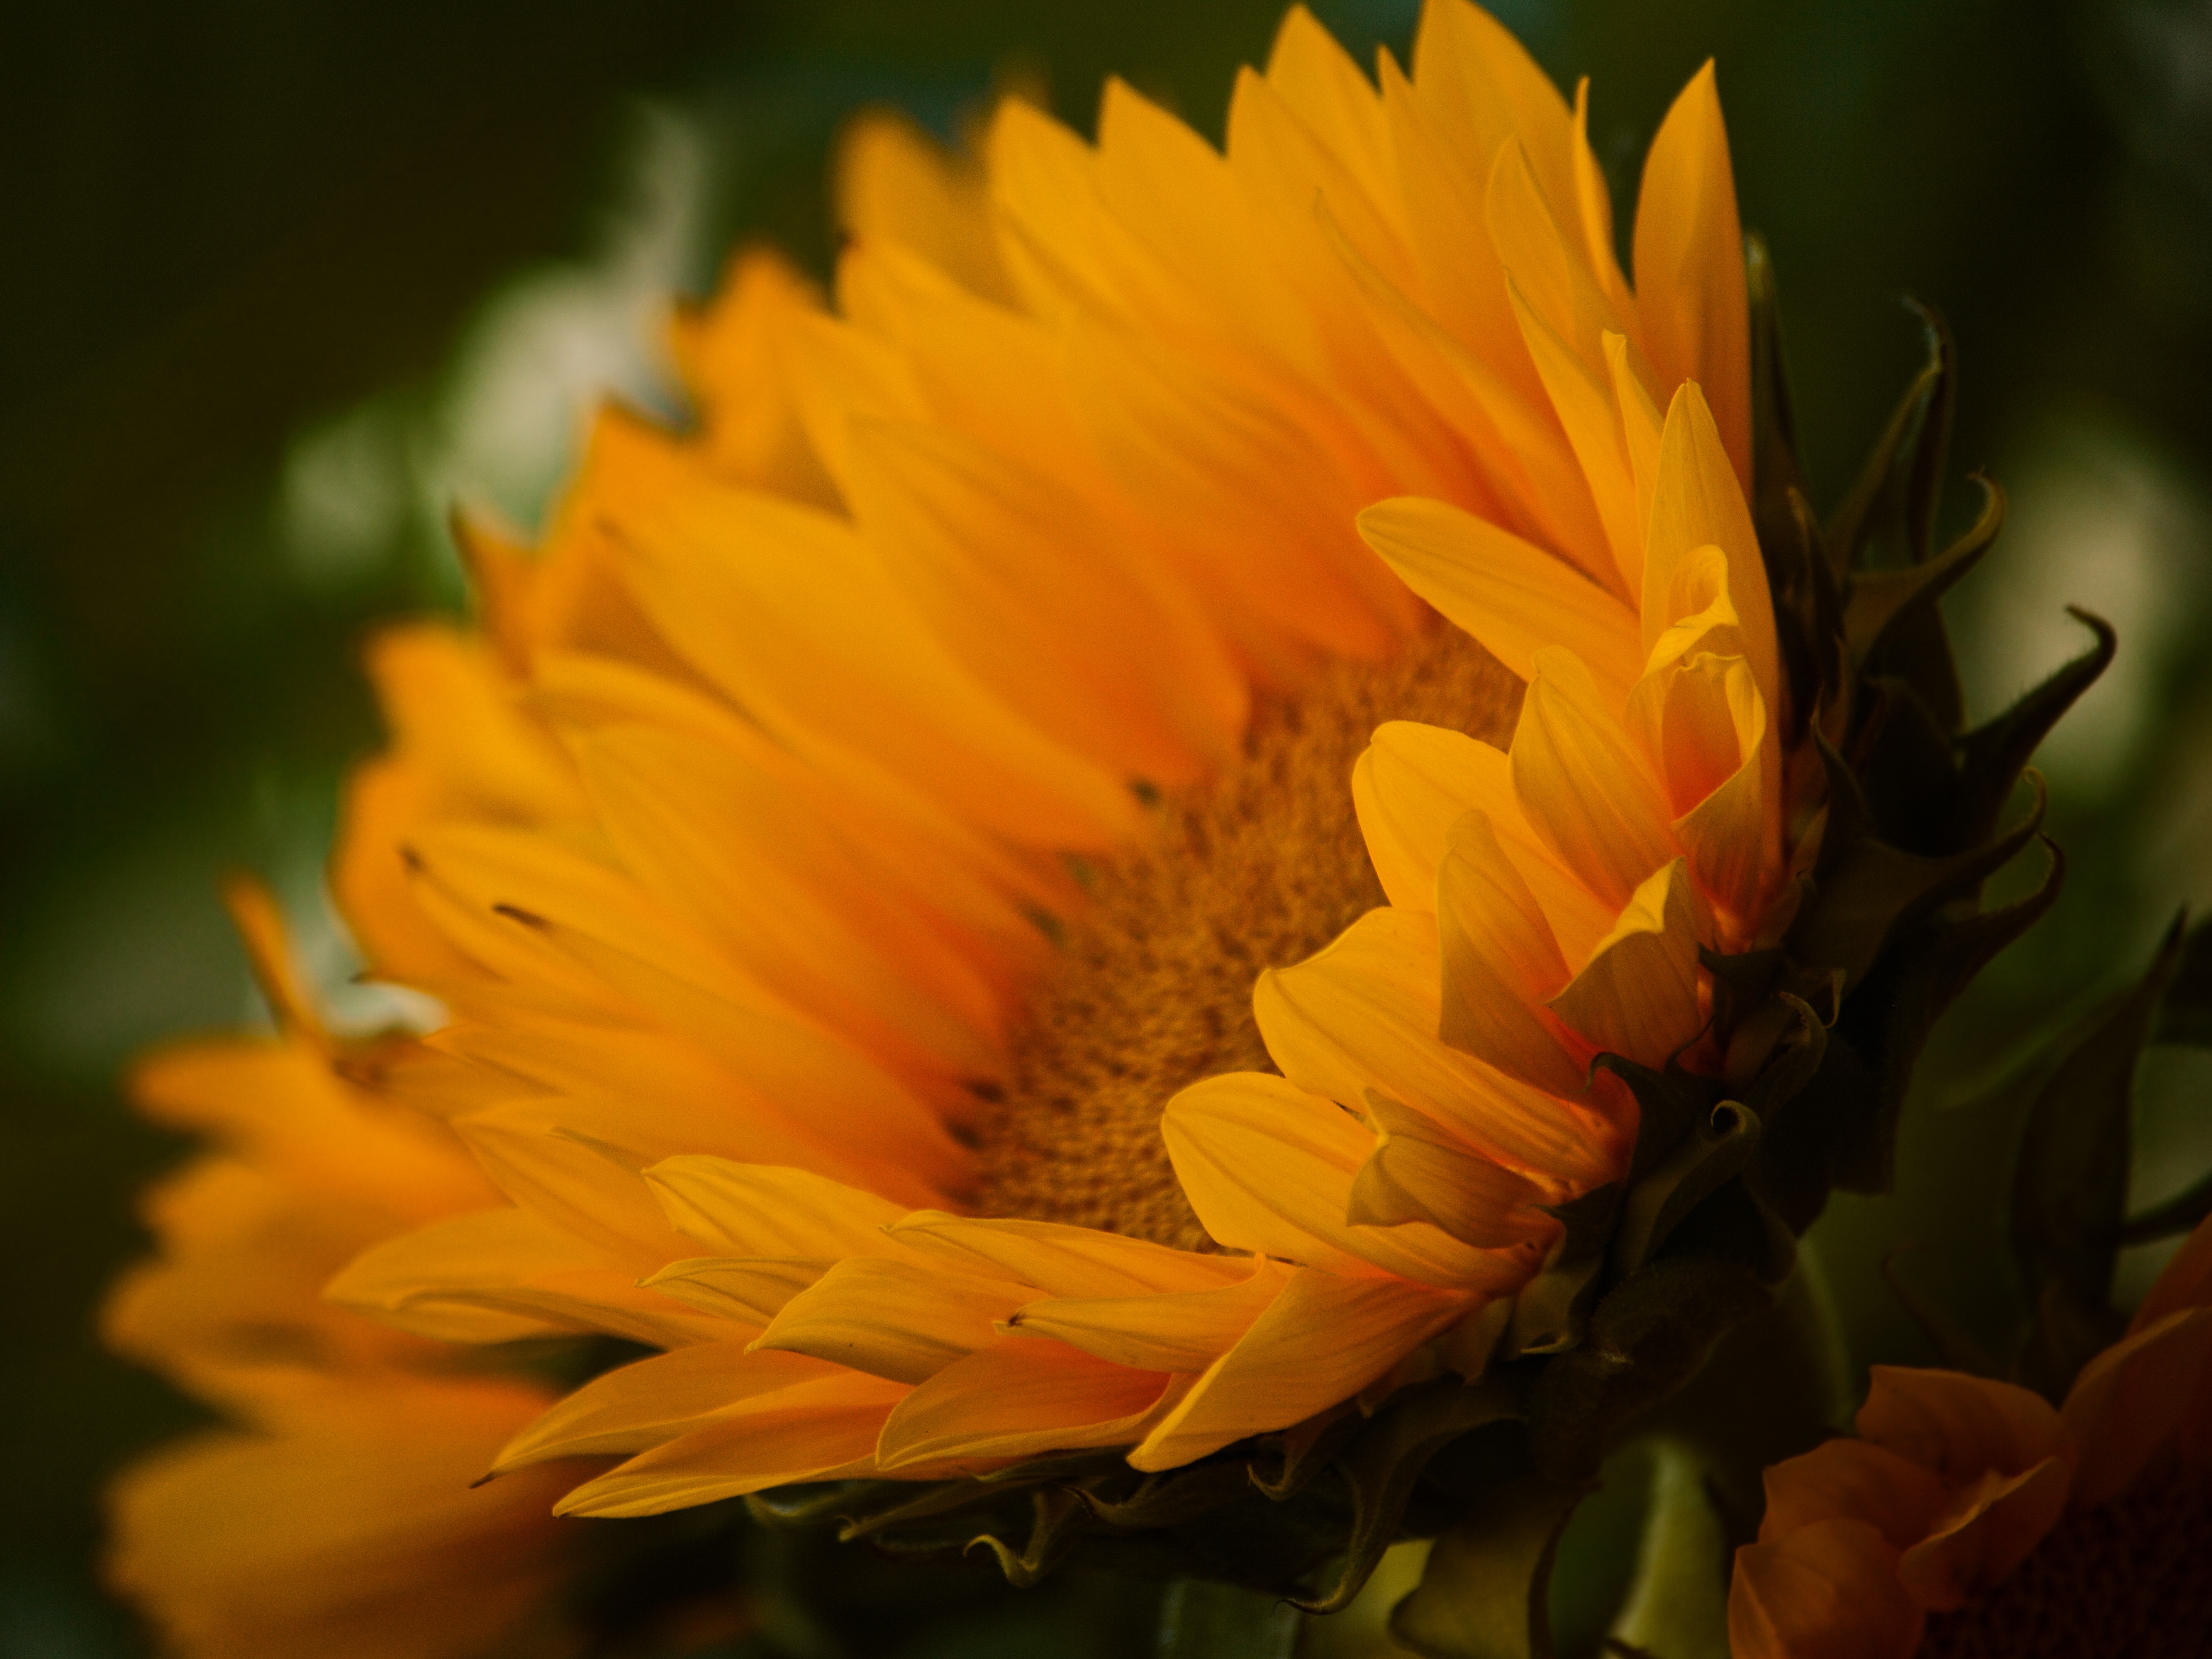
flower, yellow, flora, close up, macro photography, wildflower, petal, plant, sunlight, computer wallpaper, pollen, daisy family, calendula, spring, plant stem